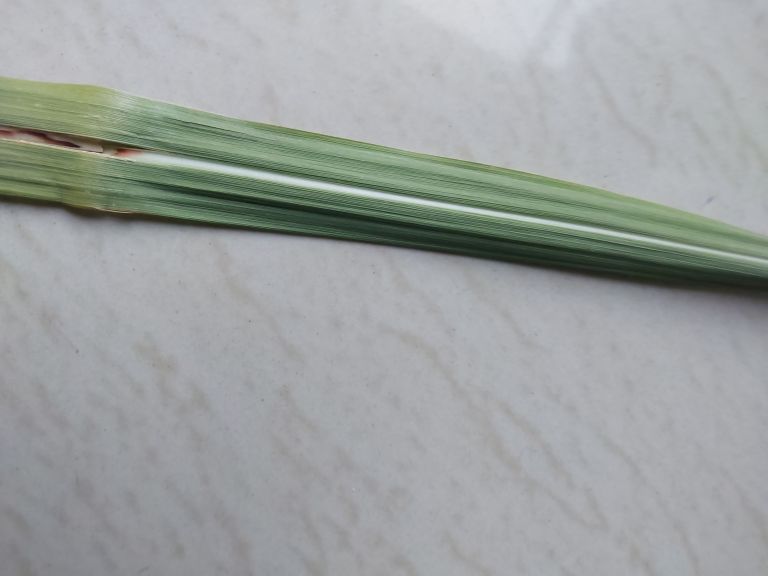
Label: Brown Spot